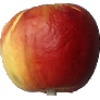
Label: red_yellow_apple